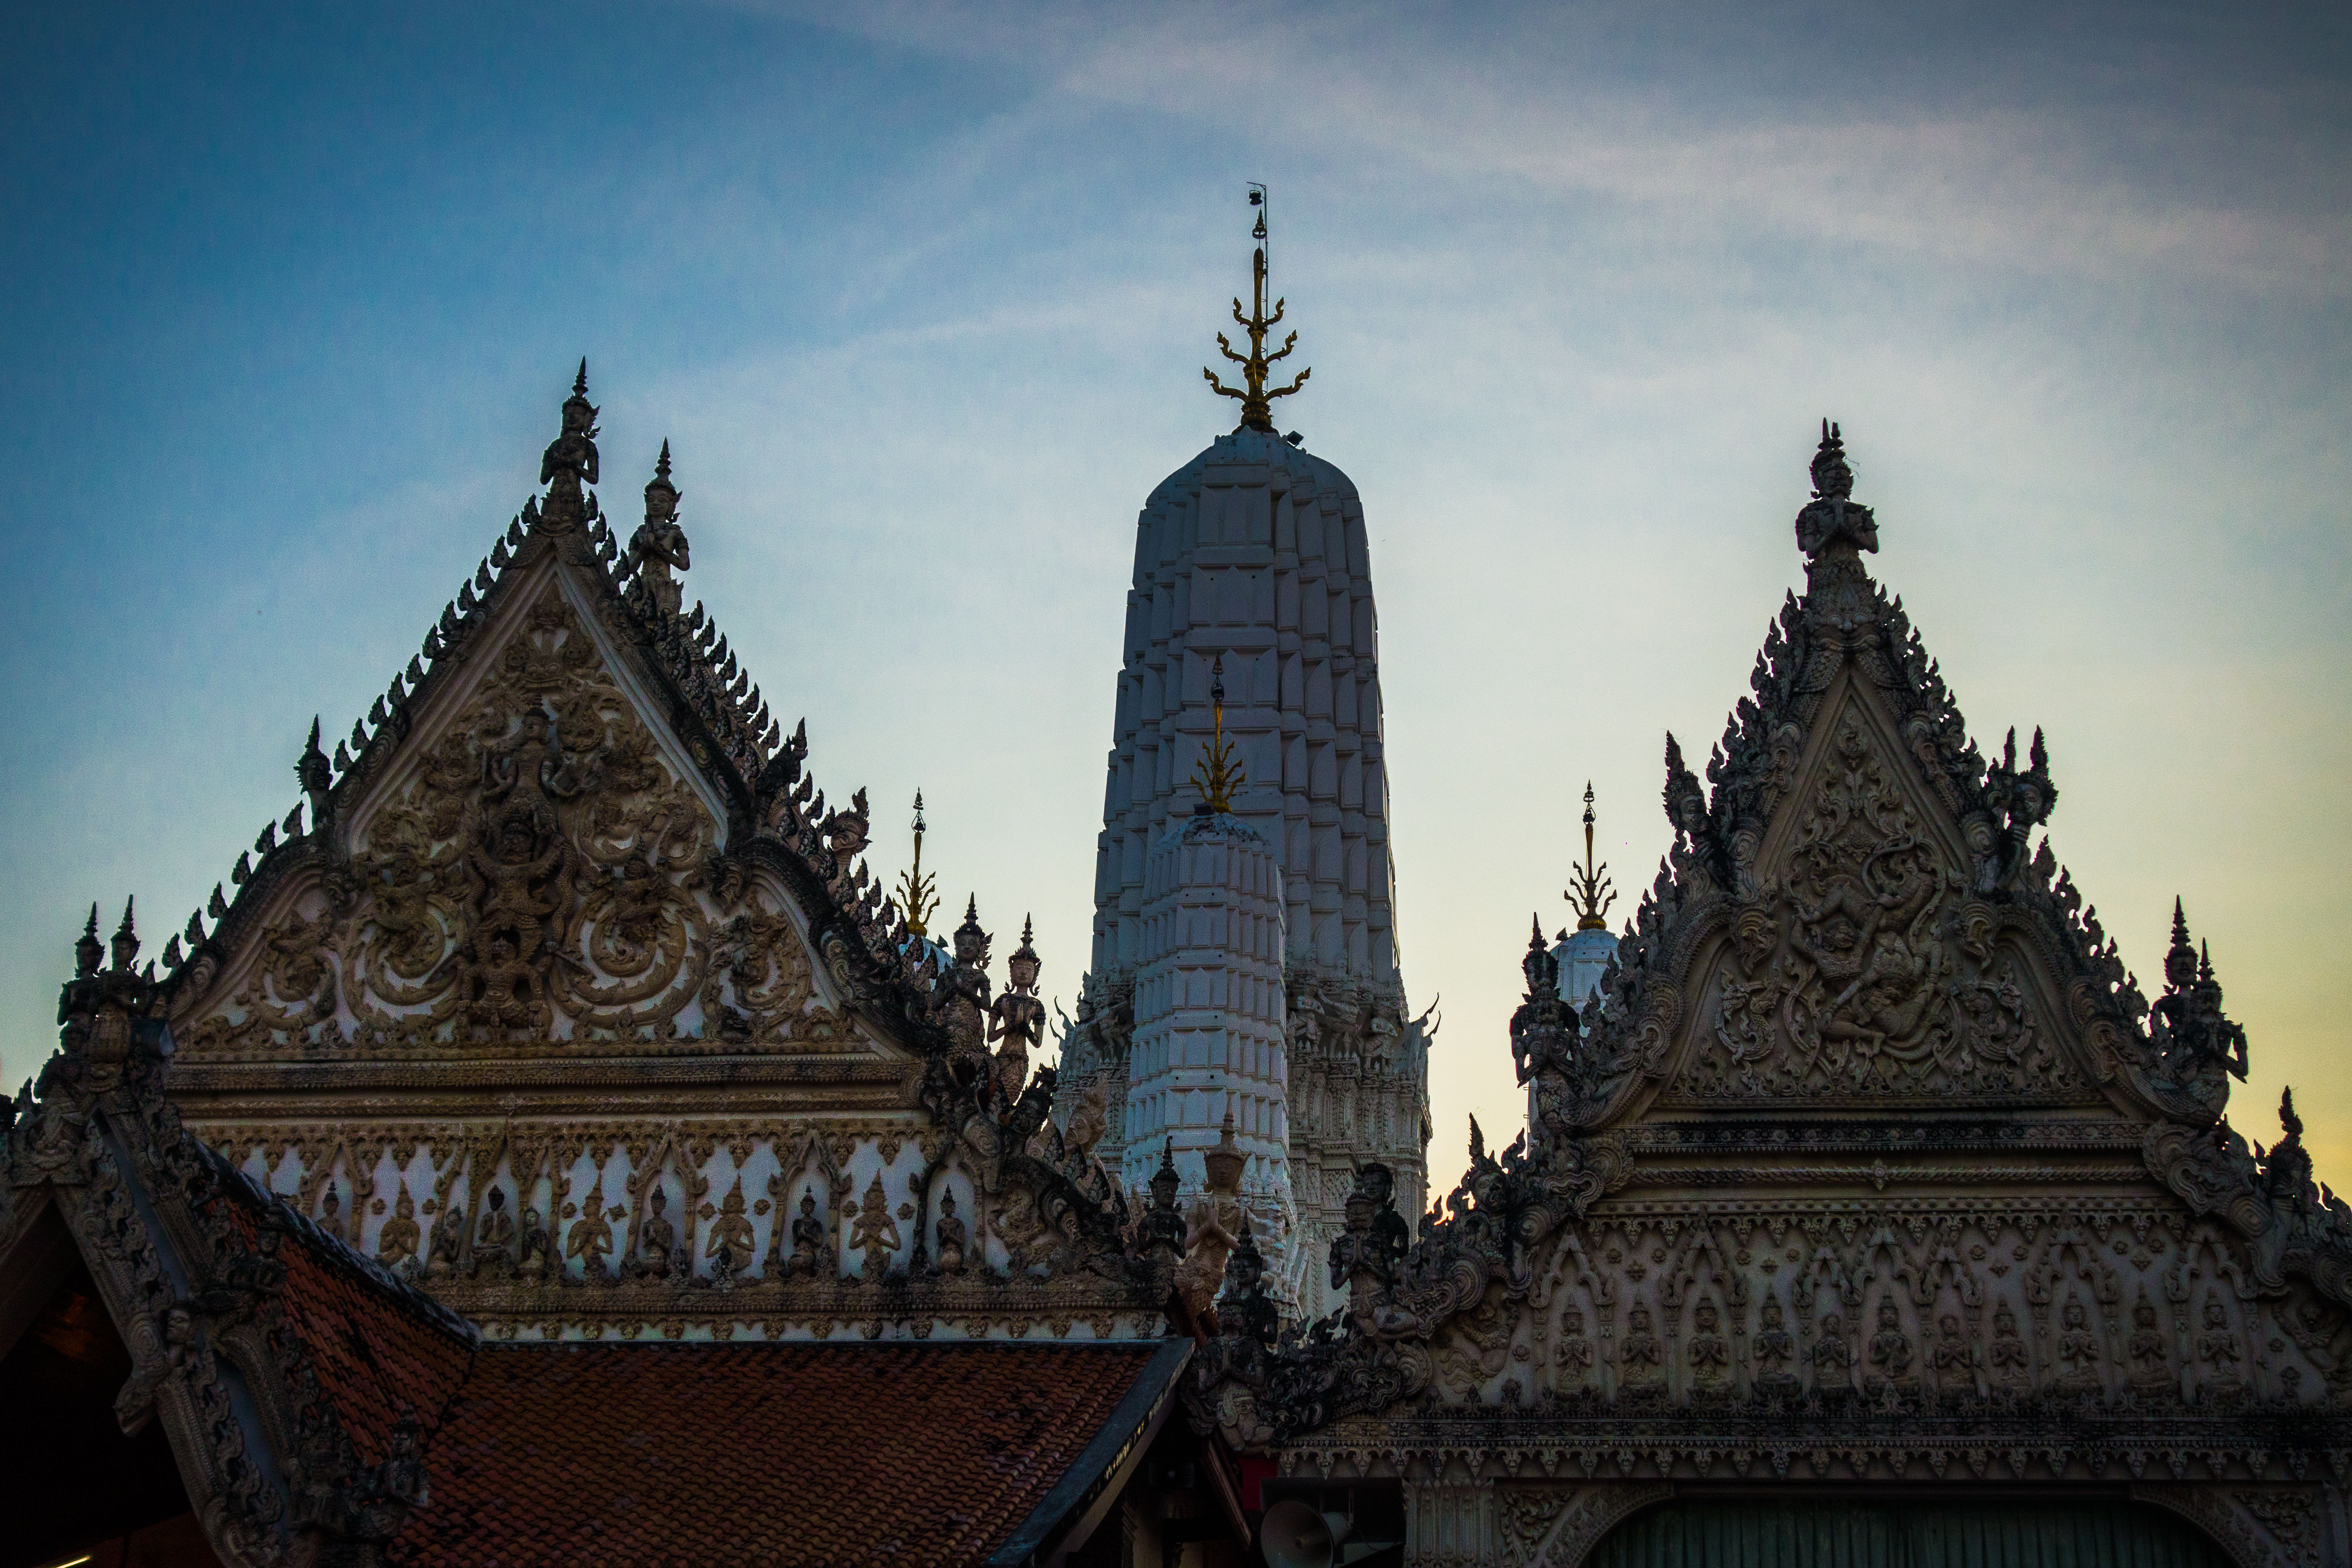
thai, temple, architecture, sky, landmark, place of worship, spire, building, cloud, wat, roof, historic site, hindu temple, tower, steeple, facade, finial, tourism, symmetry, medieval architecture, city